Rail transportation in the Greater Manila Area

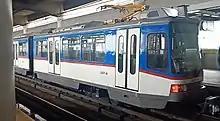
A newly-overhauled MRTC 3000 class train at station

Four types of rolling stock run on the system, with three types used on Line 1 and another used on Line 2. Line 1 railway cars were made either in Belgium by La Bruggeoise et Nivelle, South Korea by Hyundai Precision and Adtranz (La bruggeoise et Nivelle and Adtranz are now part of Bombardier Transportation), or Japan by Kinki Sharyo and Nippon Sharyo. The Line 2, unlike the Line 1, runs heavy rail metro cars made in South Korea by Hyundai Rotem and provided by the Asia-Europe MRT Consortium led by Marubeni Corporation that have higher passenger capacity and maximum speed. All four types of rolling stock are powered by electricity supplied through overhead wires.